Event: Nepal Earthquake
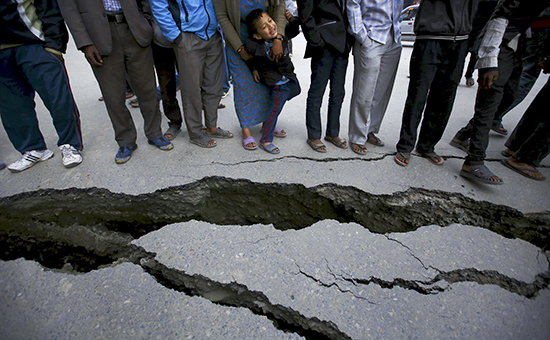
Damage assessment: damage